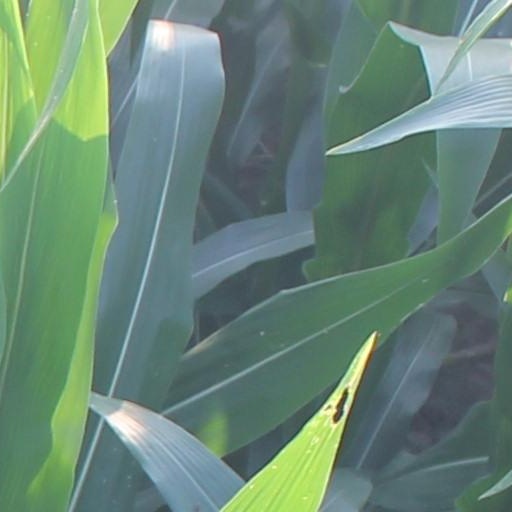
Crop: maize; corn